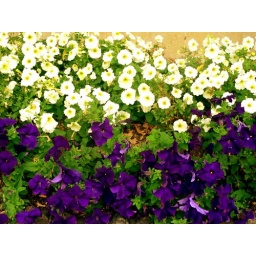
Some of the lovely purple and white flowers they have in 2nd quad.